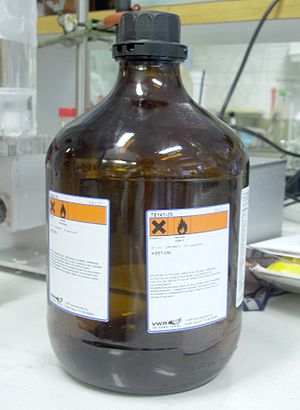
Acetone / Bortskaffelse
Acetone
Acetone er den simplest mulige keton og bruges bl.a. som et opløsningsmiddel for lakker og harpikser. Neglelakfjerner består hovedsageligt af acetone. Stoffet virker affedtende, så ved længere tids hudkontakt kan det medføre eksem eller revnedannelse.